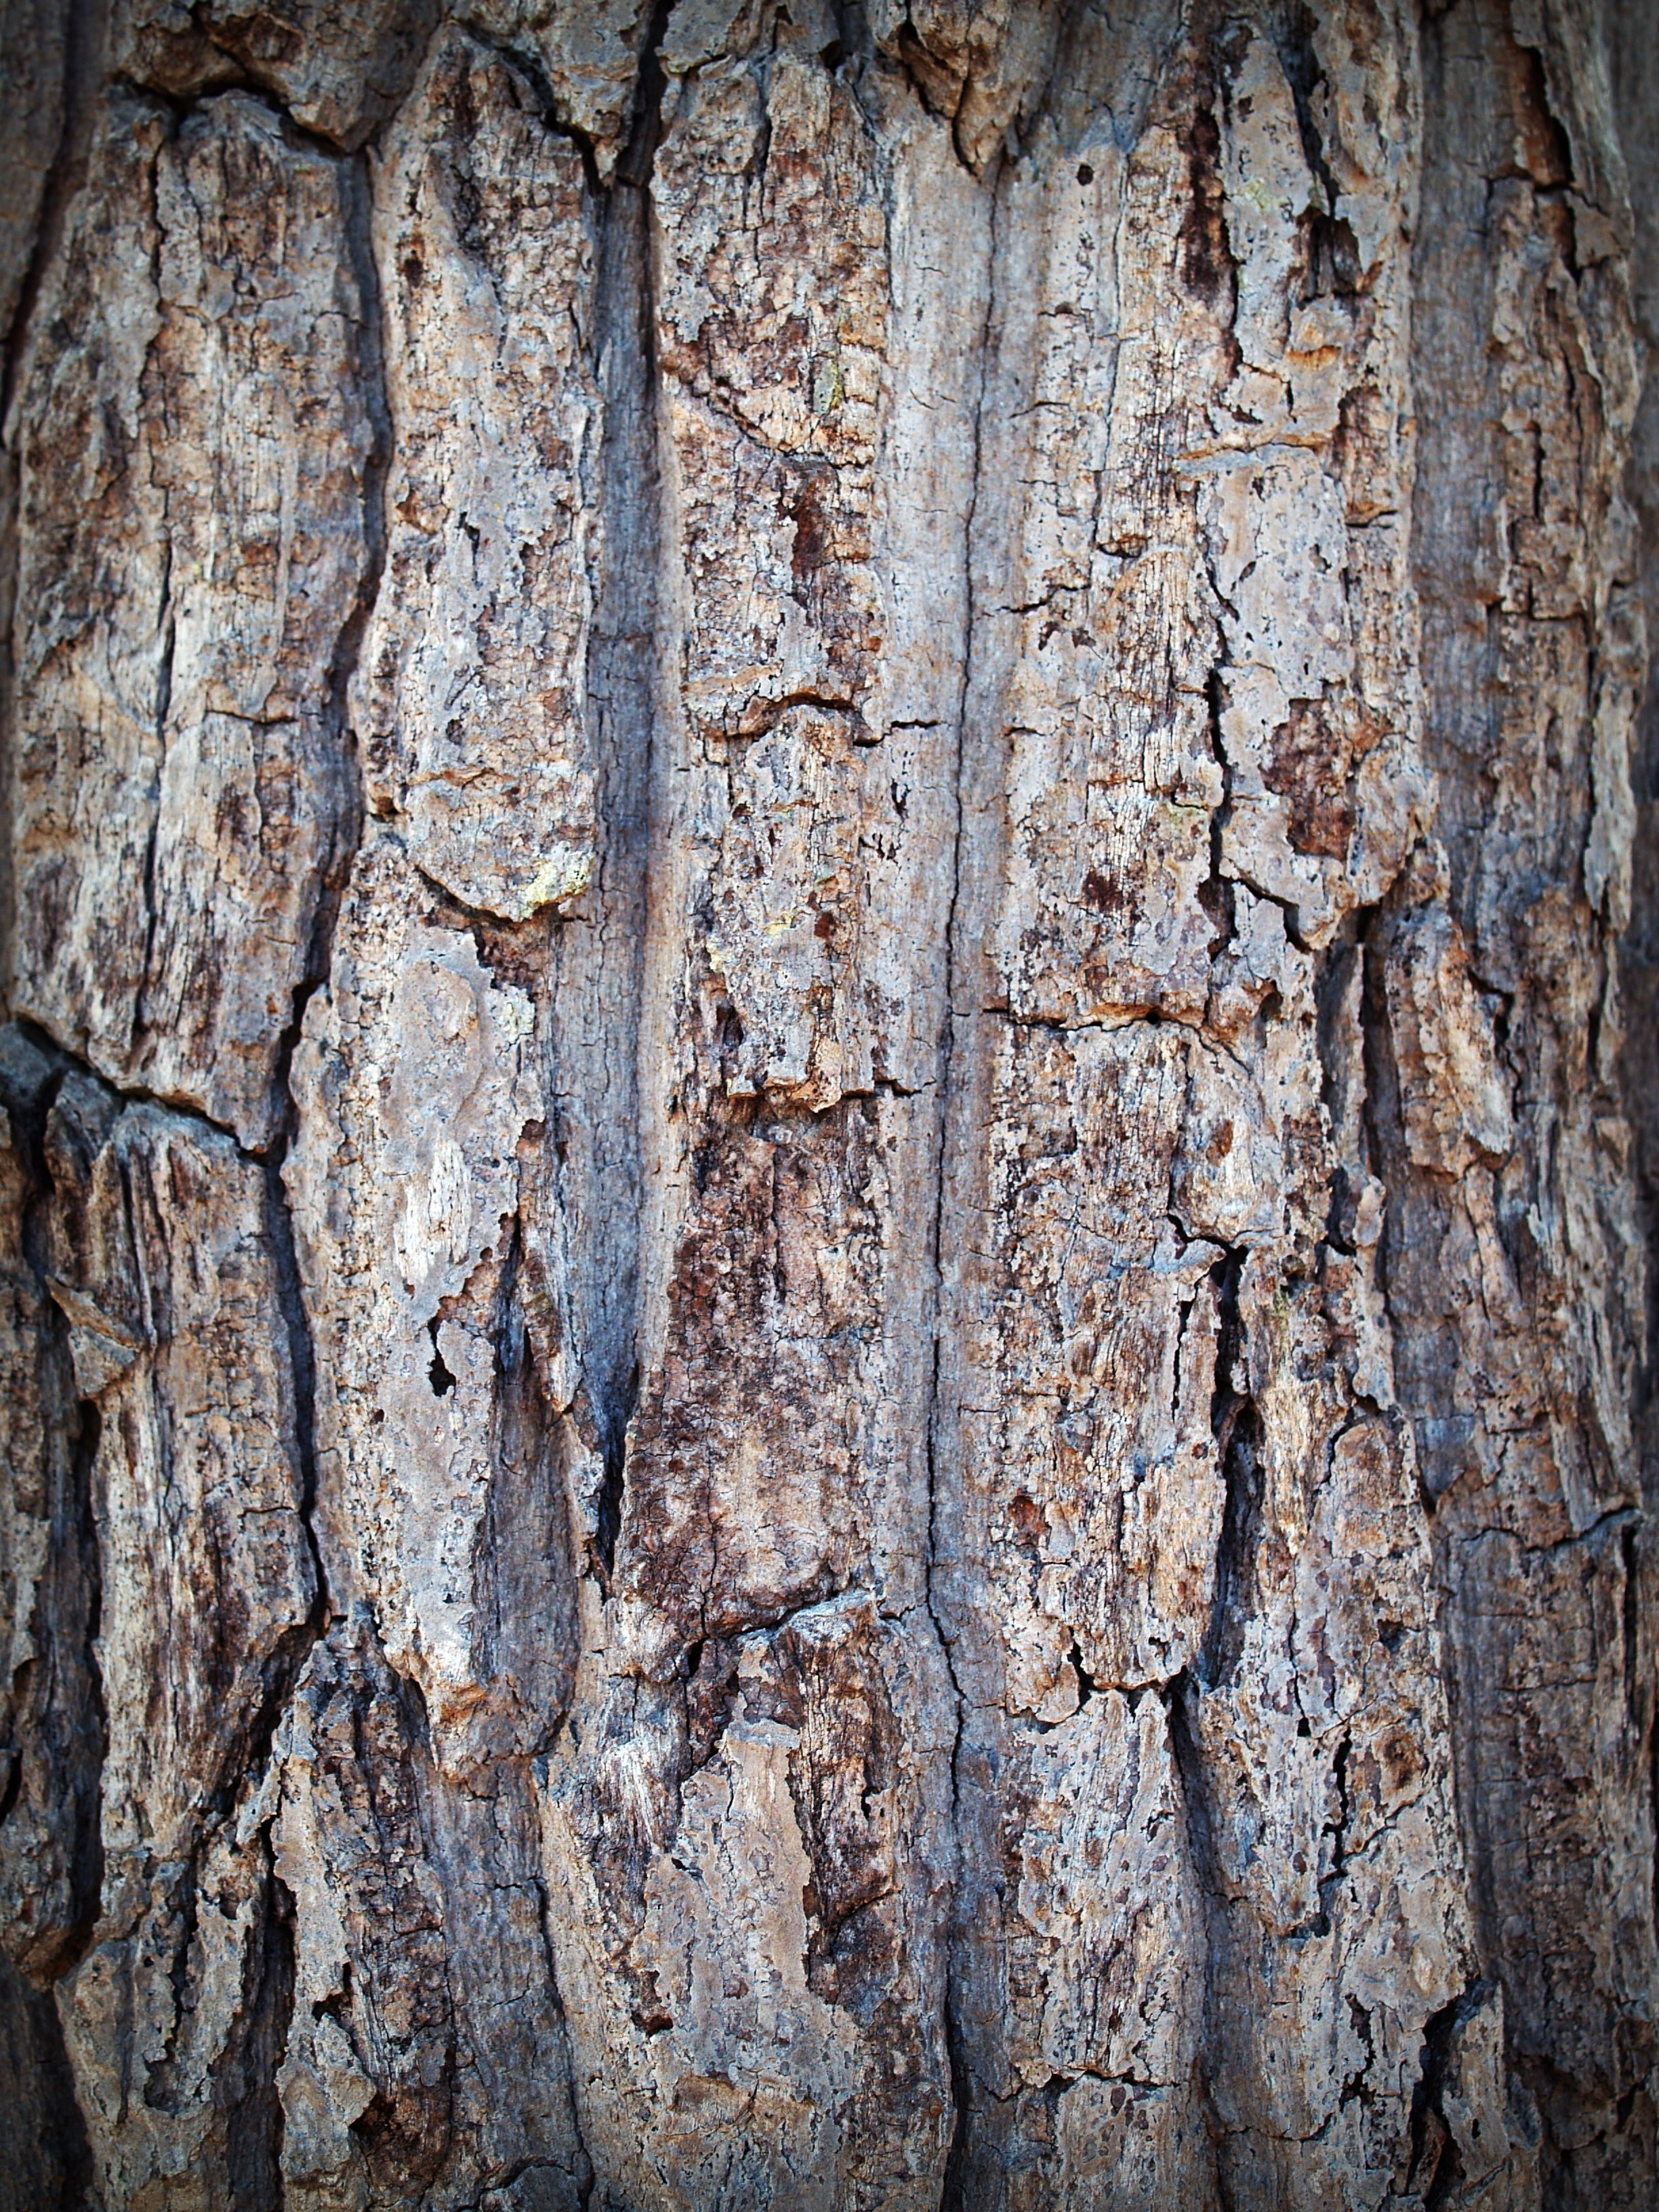
tree, nature, forest, branch, abstract, plant, board, wood, antique, texture, plank, leaf, time, trunk, old, barn, wall, bark, dry, pine, environment, pattern, line, macro, natural, brown, grunge, rough, rugged, closeup, lumber, material, surface, weathered, textured, background, design, forestry, woodwork, wooden, skin, history, aging, timber, detail, detailed, protection, rotten, tracery, corrosion, flowering plant, corroded, plant stem, woody plant, land plant